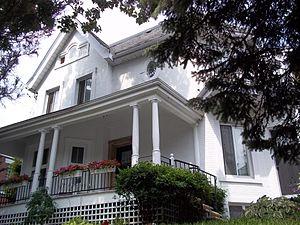
Résidences du 33-35 rue Alepin, LaSalle, Montréal
LaSalle est un des dix-neuf arrondissements de la ville de Montréal, au Québec. Avant les réorganisations municipales québécoises de 2002, LaSalle était une ville constituée en 1912 par la dissolution de la municipalité de paroisse des Saints-Anges-de-Lachine.
Cet article recense les lieux patrimoniaux de Montréal inscrit au répertoire des lieux patrimoniaux du Canada, qu'ils soient de niveau provincial, fédéral ou municipal.